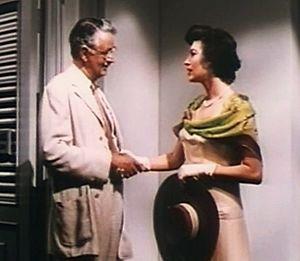
Leonard Carey est un acteur anglais, né le 25 février 1887 à Londres, mort le 11 septembre 1977 à Los Angeles — Quartier de Woodland Hills.